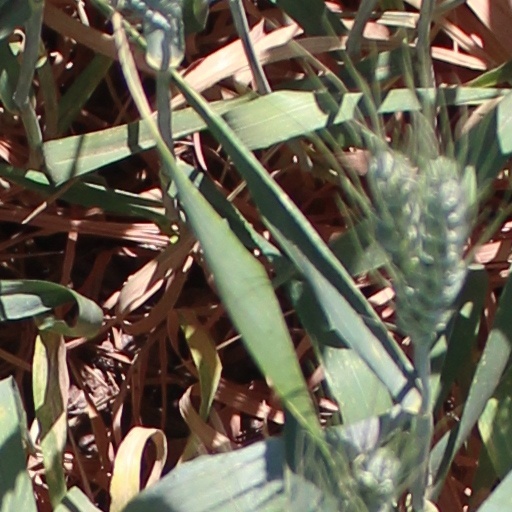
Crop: wheat